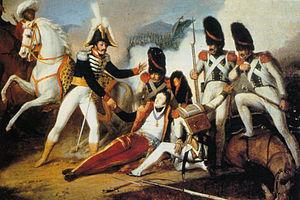
Le général Carlo Filangieri (1784-1867) blessé avec le roi de Naples Joachim Murat (1767-1815). Tableau exposé au musée Filangieri, Palazzo Como de Naples. Italiano: Carlo Filangieri (1784-1867) ferito con re Gioacchino Murat (1767-1815). Dipinto esposto a Palazzo Como (Napoli) sede del Museo Filangieri.
L’armée du royaume de Naples, active pendant la « décennie française », c'est-à-dire lors de la présence de la France napoléonienne dans le pays, est une armée de terre qui a participé, aux côtés de la Grande Armée, à la plupart des campagnes militaires des guerres napoléoniennes. Avec l'occupation française de 1806, le trône de Naples échoit dans un premier temps à Joseph Bonaparte, frère de Napoléon, puis, de 1808 à 1815, à Joachim Murat, l'une des plus grandes figures militaires de l'Empire.